Glenn Pool Oil Reserve

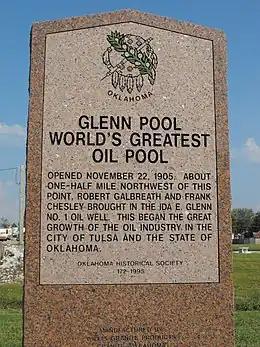
The discovery of oil in the area made the state of Oklahoma the largest oil producer in the world for several decades

Harry Ford Sinclair (founder of Sinclair Oil and Refining Company) and J. Paul Getty (founder of Getty Oil Company) both got their start during the Glenn Pool boom.